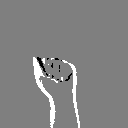
ASL letter: a